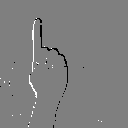
ASL letter: z